Yashwant Vithoba Chittal

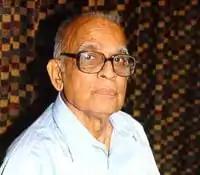

Yashwant Vithoba Chittal (3 August 1928 – 22 March 2014) was a Kannada fiction writer. G. S. Amur said: "His short stories, many of them were outstanding, and came with his distinct touch.The kind of experimentation he did with language, style and narrative is unparalleled."